Temnospondyli

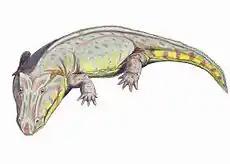
"Edops", a basal edopoid

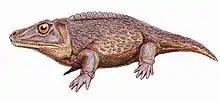
"Zygosaurus", a dissorophid dissorophoid

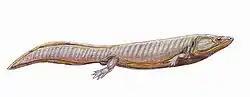
"Dvinosaurus", a dvinosaurian

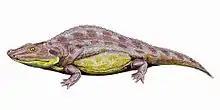
"Sclerothorax", a temospondyl of uncertain affinities; possibly a sterospondyl closely related to Capitosauria

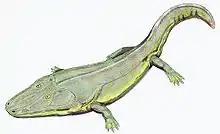
"Cyclotosaurus", a capitosaurian stereospondyl

In one of the earliest phylogenetic analyses of the group, Gardiner (1983) recognized five characteristics that made Temnospondyli a clade: a bone at the back of the skull, the parasphenoid, is connected to another bone on the underside of the skull, the pterygoid; large openings called interpterygoid vacuities are present between the pterygoids; the stapes (a bone involved in hearing) is connected to the parasphenoid and projects upward; the cleithrum, a bone in the pectoral girdle, is thin; and part of the vertebra called the interdorsal attaches to the neural arch. Additional features were given by Godfrey "et al." (1987), including the contact between the postparietal and exoccipital at the back of the skull, small projections (uncinate processes) on the ribs, and a pelvic girdle with each side having a single iliac blade. These shared derived characteristics are called synapomorphies.